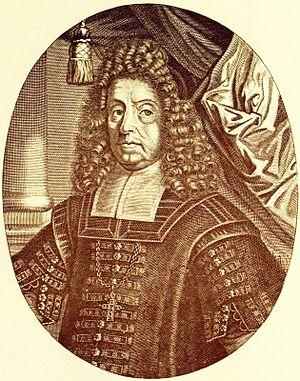
Jobst Edmund, baron von Brabeck, né le 11 novembre 1619 à Letmathe et mort à Hildesheim le 13 août 1702, est un prélat.